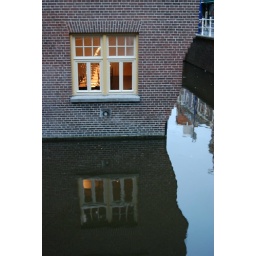
I love that you can be in a building and be at water level!